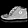
Label: Sneaker